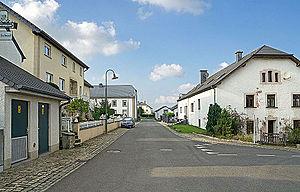
Stockem est une section de la commune luxembourgeoise de Wincrange située dans le canton de Clervaux.